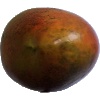
Label: Mango Red 1